Ajaokuta Steel Mill

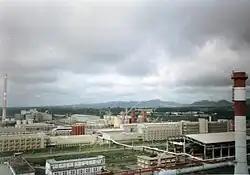
Ajaokuta Steel Company.jpg

Ajaokuta Steel Company Limited (ASCL) popularly known as Ajaokuta Steel Mill is a steel mill in Nigeria, located in Ajaokuta, Kogi State, Nigeria. Built on a site starting in 1979, it is the largest steel mill in Nigeria, and the coke oven and by-products plant are larger than all the refineries in Nigeria combined. However, the project was mismanaged and remains incomplete 40 years later. Three-quarters of the complex have been abandoned, and only the light mills have been put into operation for small-scale fabrication and the production of iron rods. As of 2025, the Nigerian government is trying to engage Chinese partners for a revitalization of the mill.